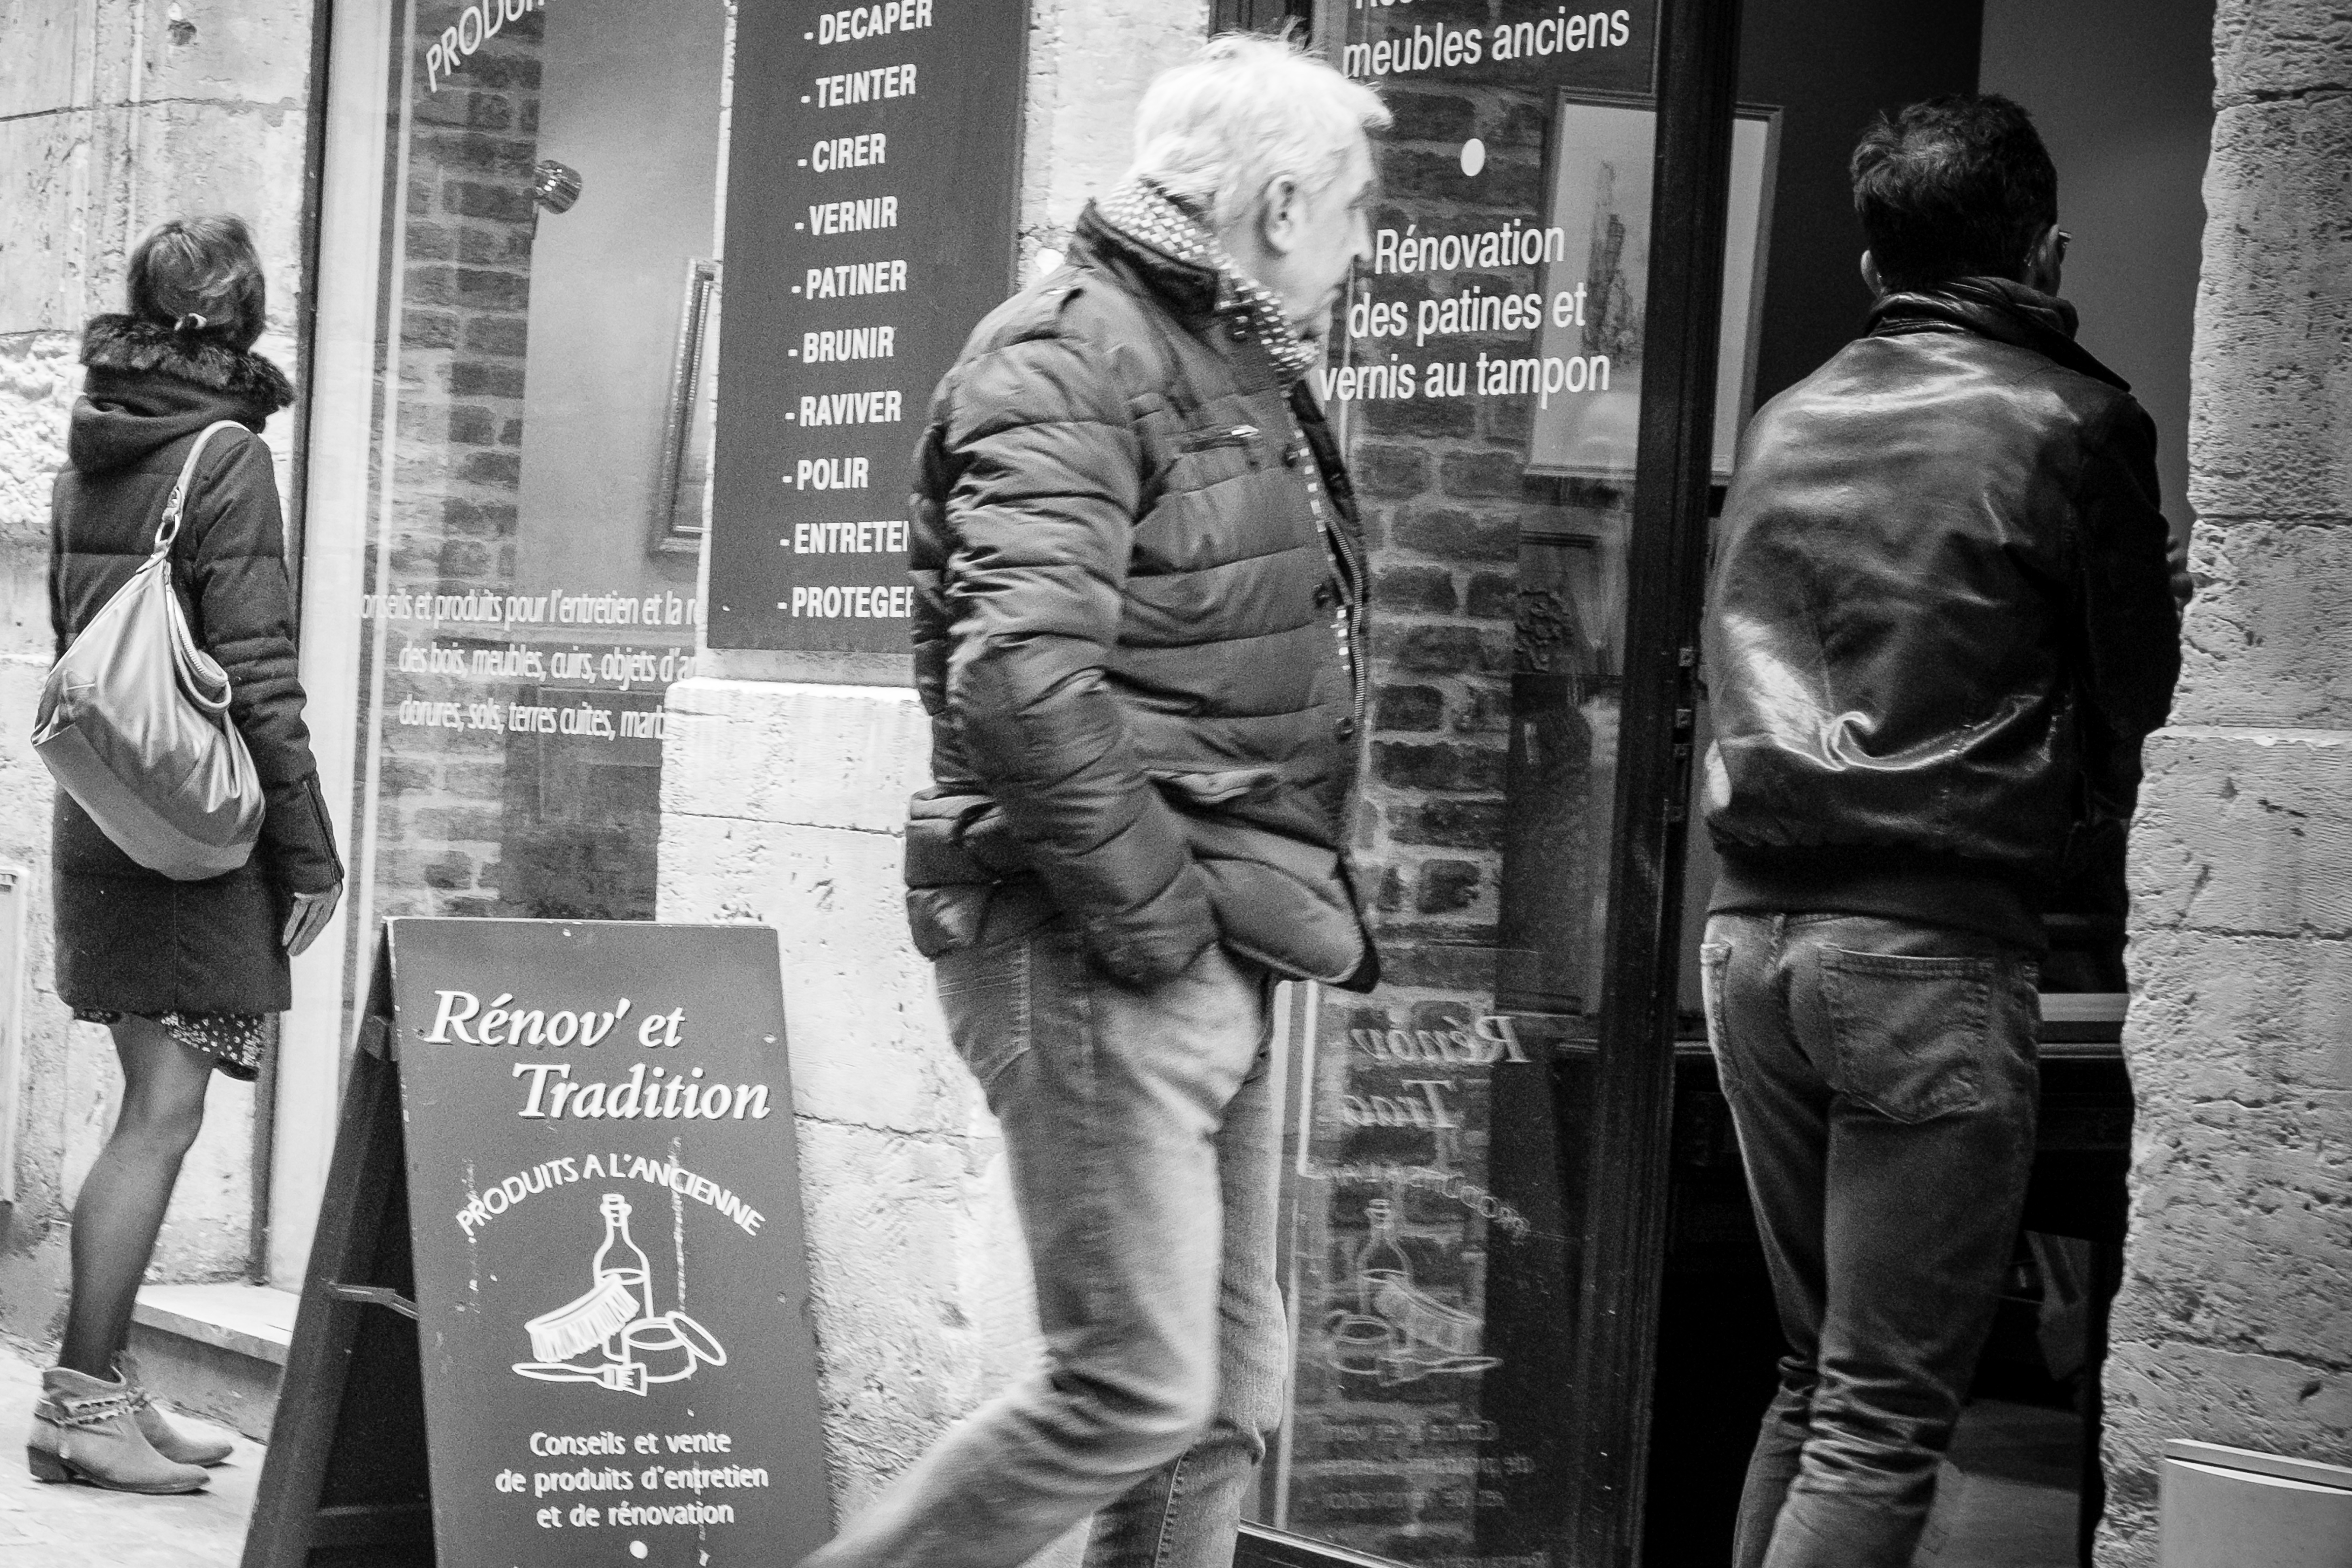
man, black and white, road, street, photography, urban, travel, france, fujifilm, fashion, clothing, black, monochrome, bw, blackandwhite, blackwhite, infrastructure, ngc, photograph, normandy, fr, fuji, stphotographia, normandie, fujixt1, fujix, noireblanc, rouen, monochrome photography